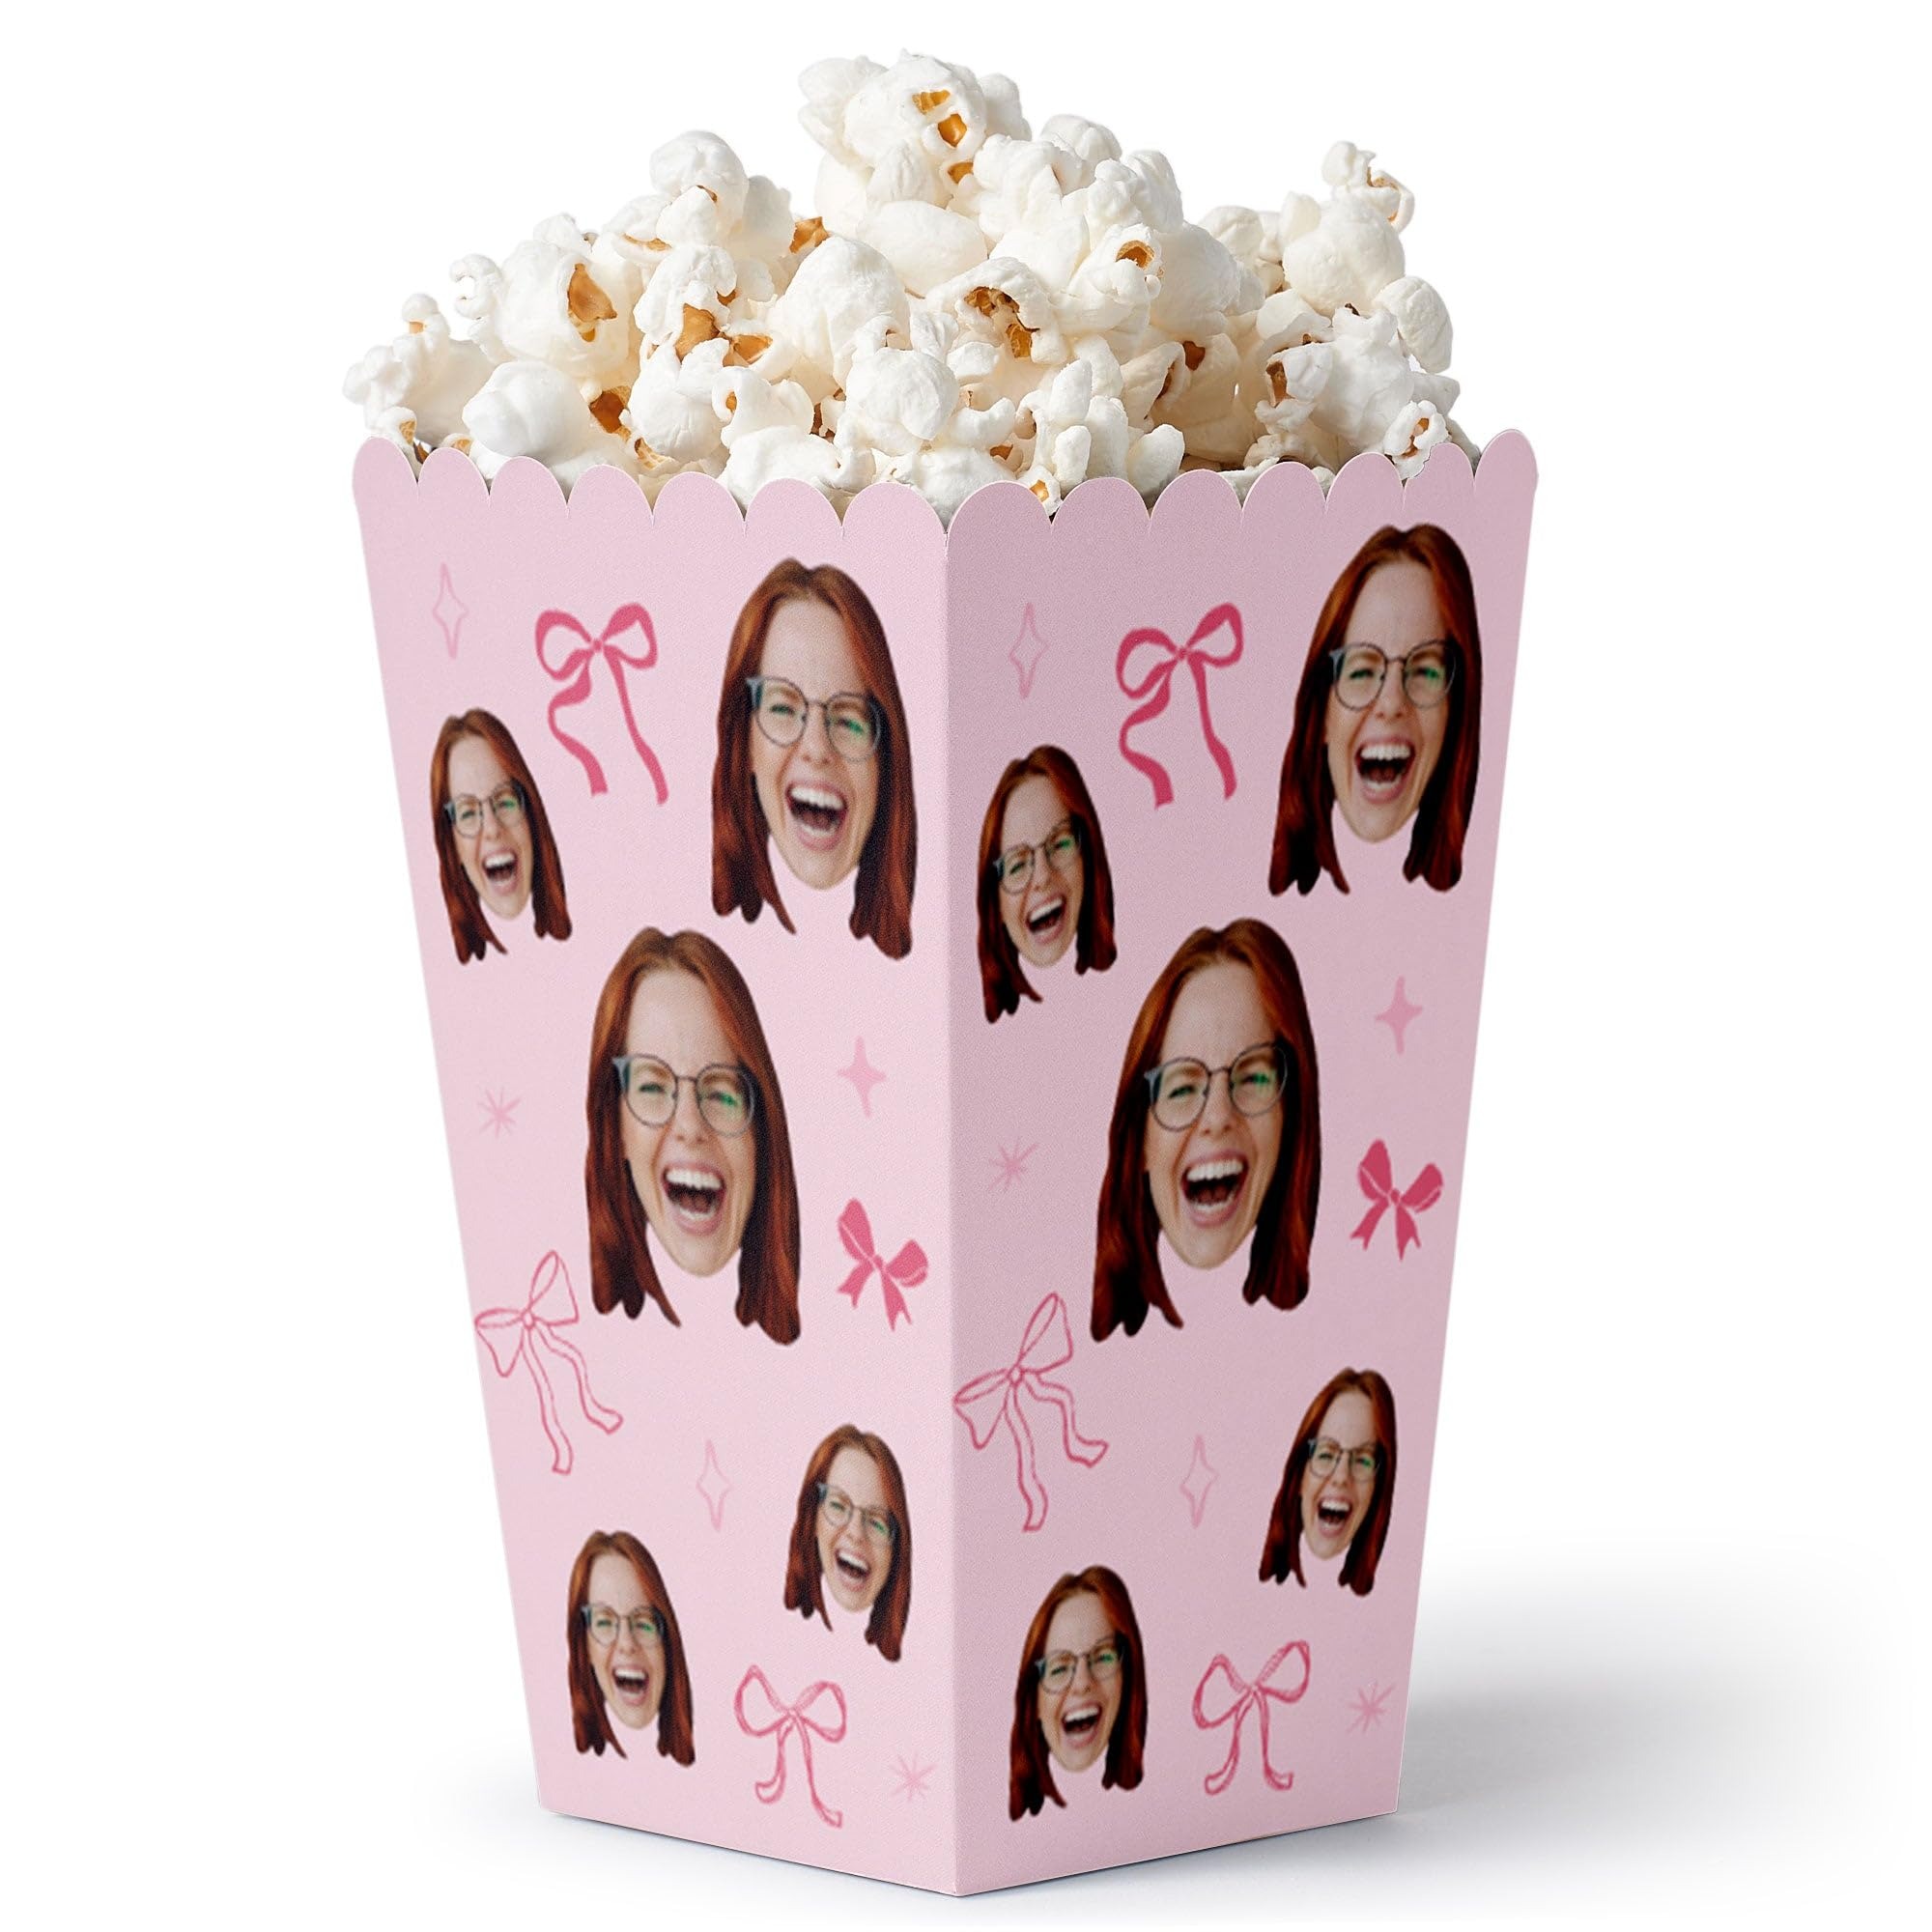
Item Name: Big Dot of Happiness Custom Photo Pink Bow Popcorn Boxes, Coquette Birthday Party Decor, Personalized Tying the Knot Bachelorette or Bridal Shower Favor Boxes - Set of 12
Bullet Point 1: Personalized Face Popcorn Boxes: These Custom Fun Face Popcorn Favor Boxes make your party unforgettable! Featuring your favorite photo and pink bow design in a fun repeated pattern! These personalized popcorn boxes add a playful touch to your celebration. Simply click “customize now” to get started and create a fun & unique party for your event!
Bullet Point 2: Funny Personalized Party Supplies: Perfect for any bachelorette celebration where laughter and personalization are a must—these personalized treat boxes will wow your guests!
Bullet Point 3: Custom Party Favors: Use these versatile boxes for candy, chips, or small gifts. They’re great for treat tables, snack stations, or take-home party favors. Bonus: they double as conversation-starting party decor!
Bullet Point 4: Premium Party Favor Boxes: Each custom popcorn box set includes 12 sturdy, professionally printed boxes with a shiny exterior and matte interior finish. Easy to assemble, they measure 5.75 inches tall x 3.5 inches square at the top and feature a modern gray-and-white striped interior.
Bullet Point 5: Made in the USA: Custom Fun Face Popcorn Boxes are designed and manufactured at our Wisconsin facility using materials that are proudly Made in the USA. Just upload your favorite forward-facing photo, we’ll handle the background removal for you!
Product Description: Make your celebration a movie night with Tying the Knot Fun Face Popcorn Favor Boxes! Perfect for showcasing the bachelorette with their smiling face. These personalized favor boxes bring fun to any bachelorette party. They’re not just for popcorn—fill them with candy, chips, or small gifts. Sturdy and easy to assemble, each set includes 12 high-quality boxes featuring your custom photo and pink design in a repeated pattern! Proudly made in the USA, these are the ultimate personalized party favors for any event.
Value: 12.0
Unit: Ounce

Price: 15.99